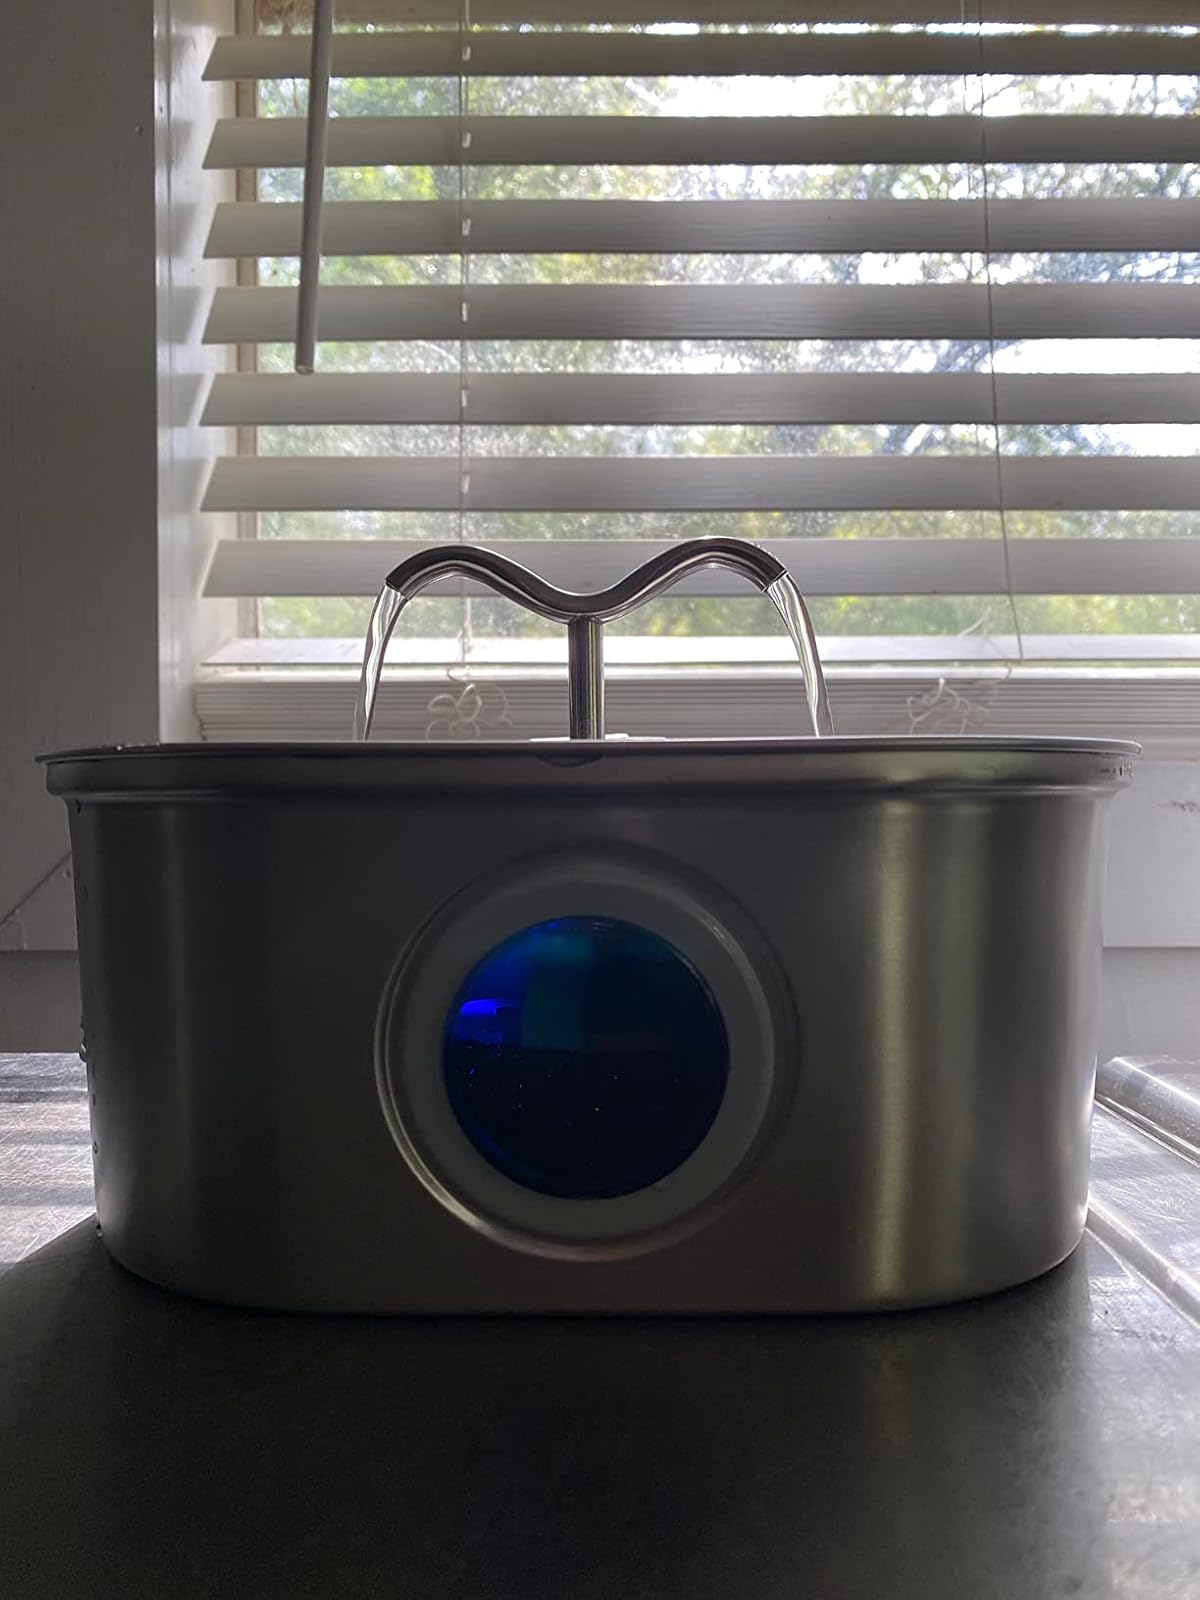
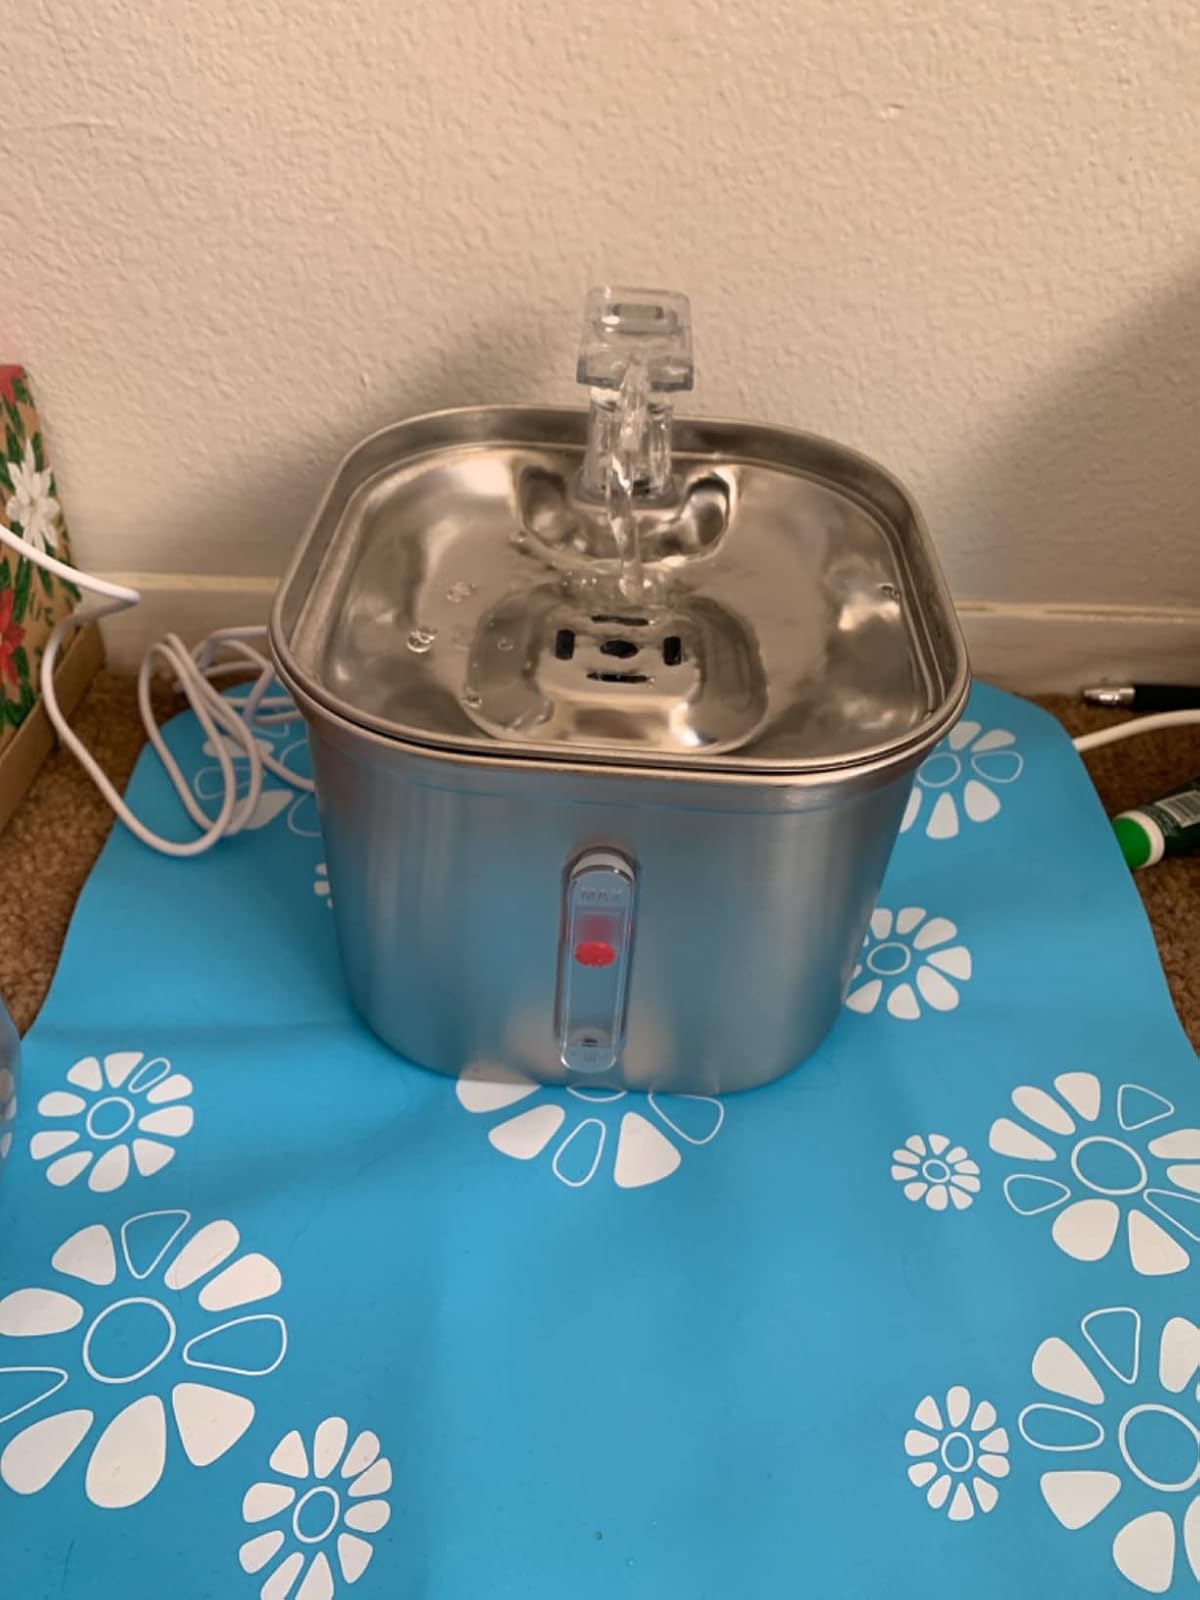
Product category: items_bowl
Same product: no